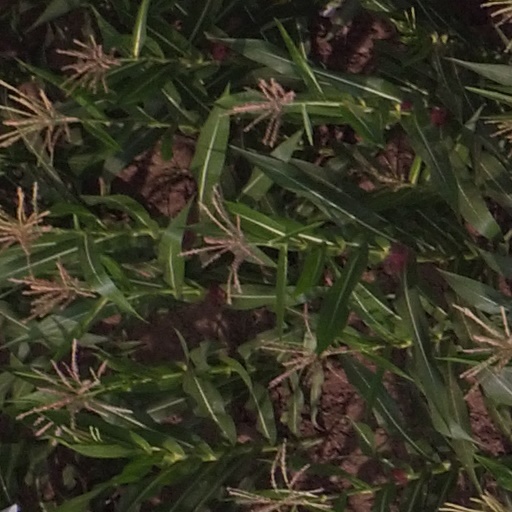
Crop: maize; corn